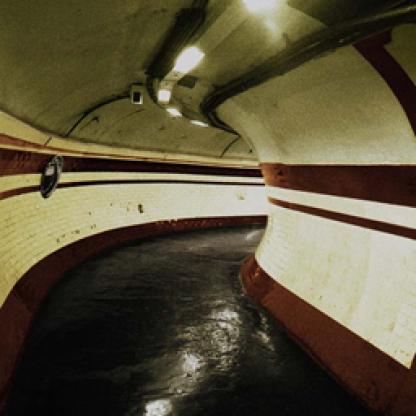
Scene: Indoor